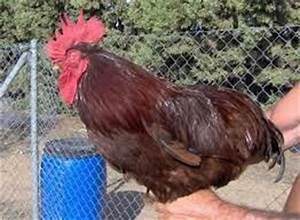
Label: gallina